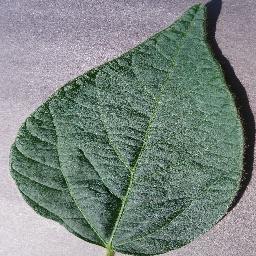
Label: Soybean___healthy